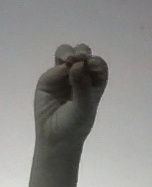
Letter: ha